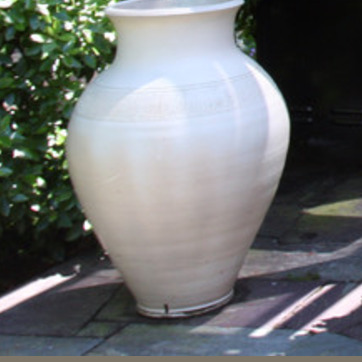
Material: ceramic